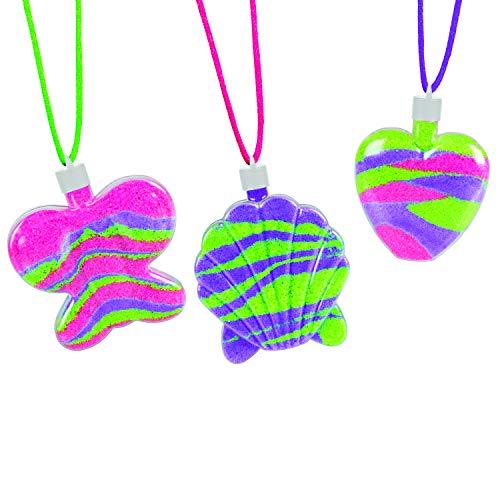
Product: Fashion Angels Garbage Can of Sand Art Fun (12291) Makes 3 Sand Art Pendants For Ages 3 and Up
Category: Toys & Games | Arts & Crafts | Craft Kits
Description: Includes: fun plastic garbage can, 4 bags of colored sand, 3 transparent shaped necklace bottle/pendants.
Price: $9.99
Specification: ProductDimensions:5.5x5.5x7inches|ItemWeight:14.7ounces|ShippingWeight:14.9ounces(Viewshippingratesandpolicies)|ASIN:B07NX1MVYM|Itemmodelnumber:12291|Manufacturerrecommendedage:8yearsandup